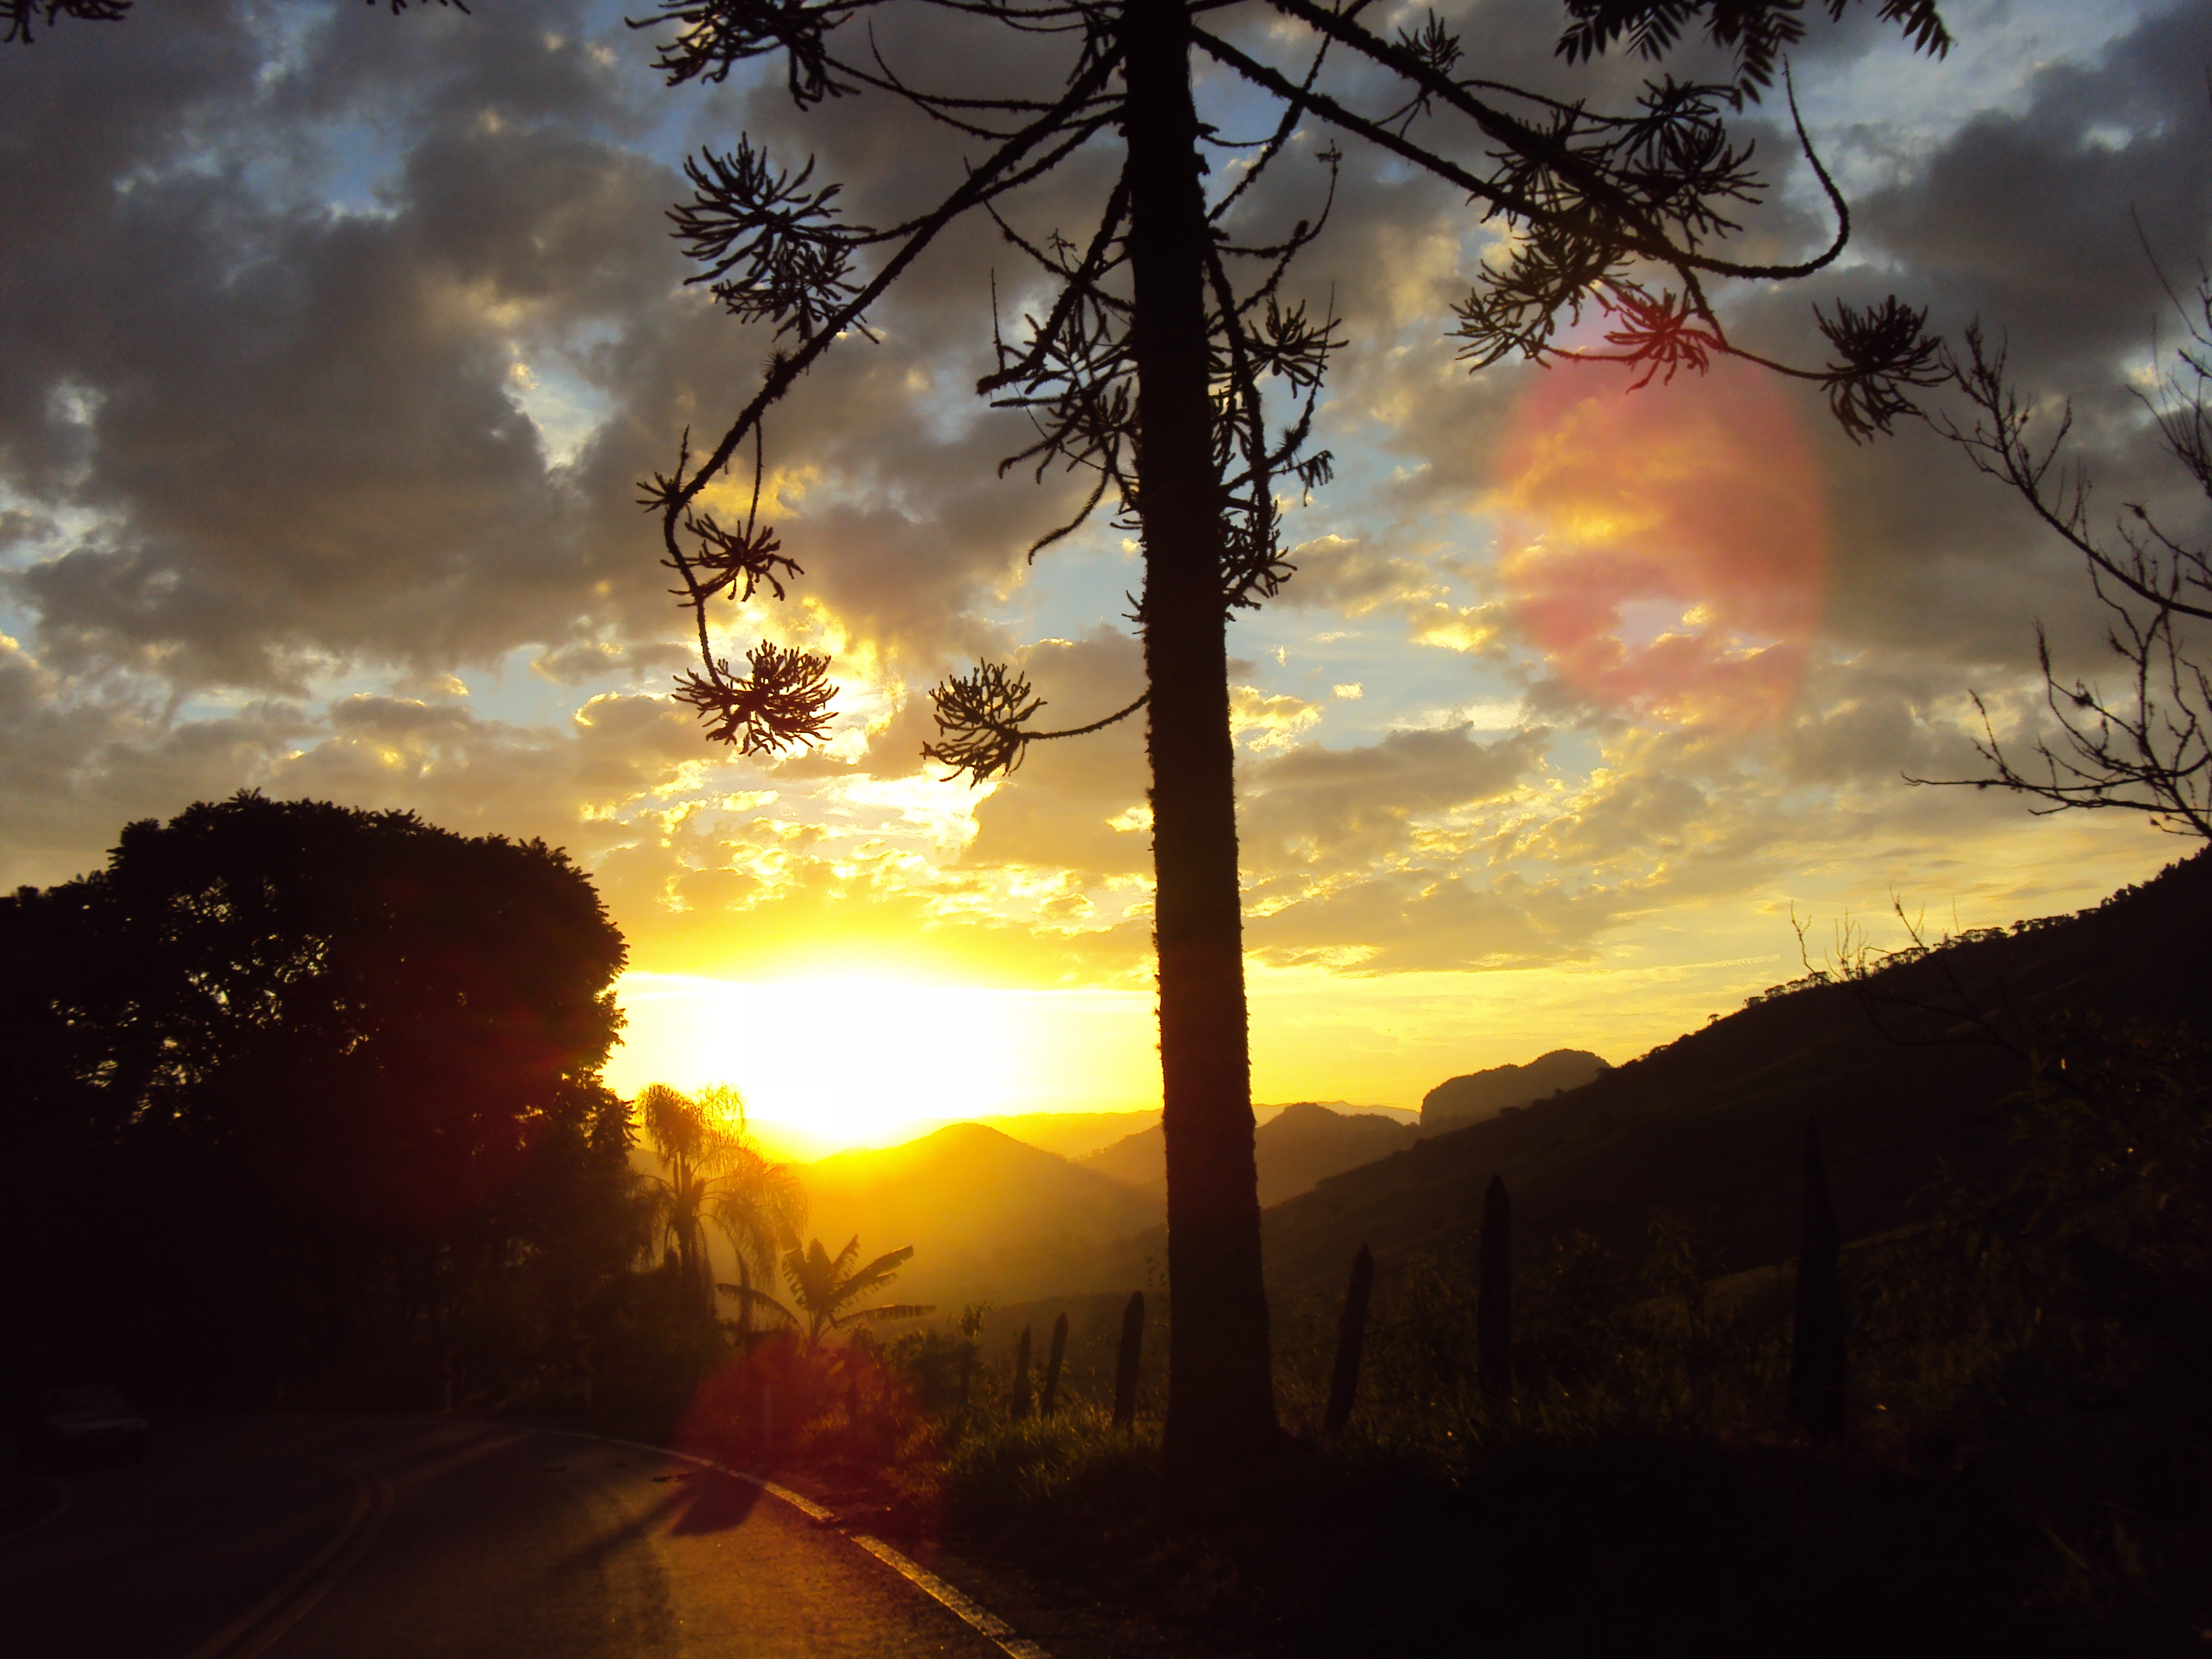
sunrise, road, sky, nature, cloud, sunset, sun, tree, woody plant, morning, sunlight, evening, afterglow, atmosphere, dawn, horizon, dusk, landscape, meteorological phenomenon, branch, red sky at morning, computer wallpaper